Église Saint-Étienne de Seltz

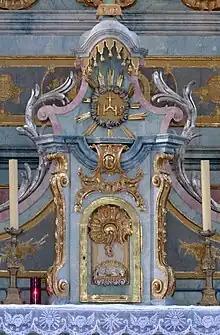
Tabernacle, Main Altar

The church passed to Protestant control from 1557 to 1682. In 1682, Louis XIV gave Seltz to the Jesuits. Between 1898 and 1900 the church was enlarged with a span and a new bell tower porch built in the center of the west gable wall. It was destroyed during the bombings of 1940. The old church had three aisles: a central aisle and two side aisles, which were destroyed. The choir and two side chapels remain, as well as the sacristy which was surmounted by a chapter house on the first floor. A photograph dating from before 1940 shows five bays for the nave. Niches in the buttresses housed statues of saints. Prior to the 1898-1900 work, the west gable wall of the church had two or three doors and was flanked in the northwest corner of the nave by a bell tower, visible on Sandmann's 1839 lithograph.